Freisamer

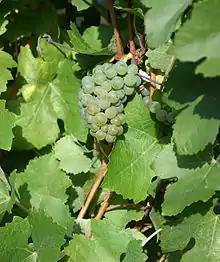
Freisamer grapes

Freisamer is a white German wine grape variety grown primarily in the Baden region with some plantings in eastern and western Switzerland. The variety was created in 1916 by Karl Müller at the "Staatliches Weinbauinstitut" in Freiburg im Breisgau, Germany by crossing Pinot gris and Silvaner. The purpose of the crossing was to find an improved variety similar to Pinot gris. The name is a contraction of Freiburg and Dreisam, the river that runs through Freiburg.